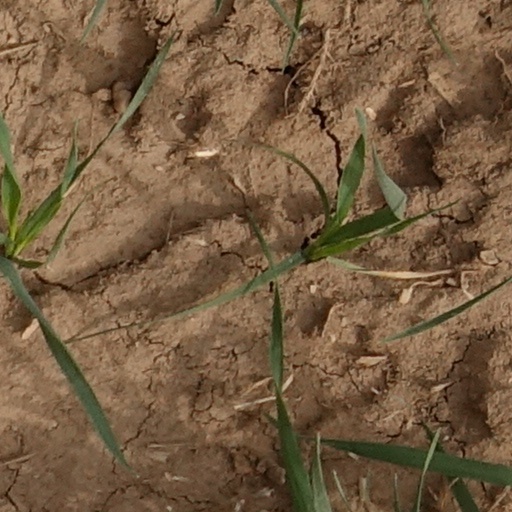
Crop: wheat